Alexander Megos

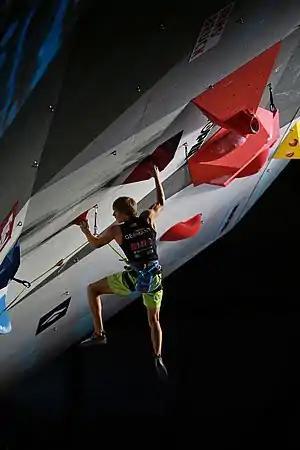
Megos in the 2018 World Championships lead finals

Megos and his family have provided housing, via their properties in Erlangen, to Ukrainian refugees, saying the refugees are "friends and family". He said that athletes feel too far from the Ukrainian War to believe they can be of any help, and wishes that they would use their platform to help people.